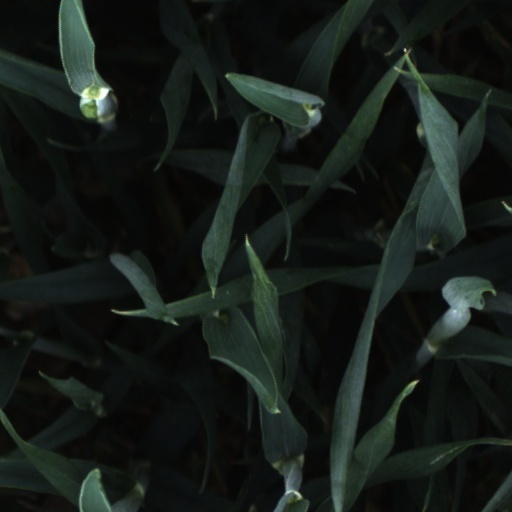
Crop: wheat